Maserati 4CL and 4CLT

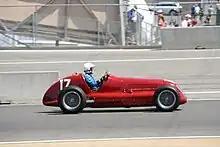
Maserati 4CL

After the replacement of the factory team's 4CLs by the new 4CLT, many examples of the older cars found their way into privateer hands. It was owing to the 4CL's popularity with privateer entrants that many were still being run in top-flight competition at the outset of the Formula One World Championship in 1950.